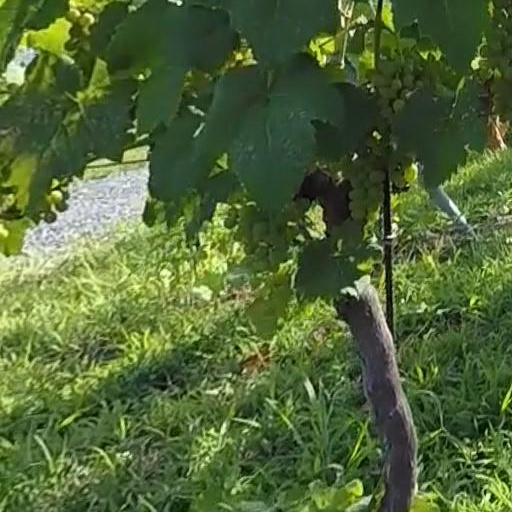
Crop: grape